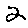
Label: 2